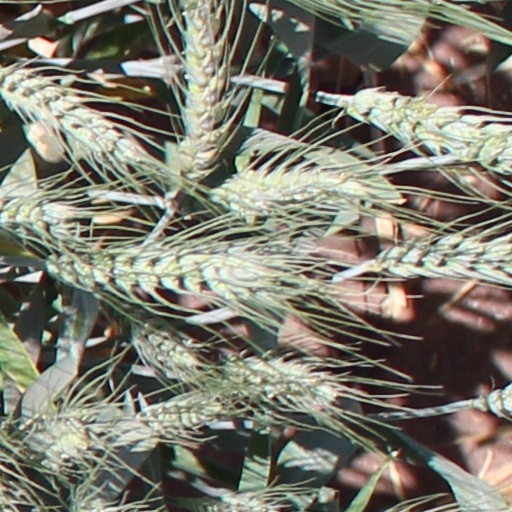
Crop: wheat